North Asia

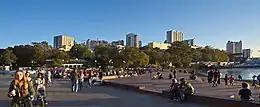
Russians in Vladivostok, on Russia's Pacific Coast

Most estimates are that there are around 33 million Russian citizens living east of the Ural Mountains, a widely recognized geographical divide between Europe and Asia. Of these Russian citizens of Siberia, most are Slavic-origin Russians and Russified Ukrainians. The Turkic peoples who are native to some parts of Siberia and native Tungusic and Mongolic peoples are now a minority in North Asia due to the Russification process during the last three centuries. Russian census records indicate they make up only an estimated 10% of the region's population, with the largest being the Buryats numbering at 445,175, and the Yakuts at 443,852. According to the 2002 census, there are 500,000 Tatars in Siberia, but 300,000 of them are Volga Tatars who settled in Siberia during periods of colonization. Other ethnic groups that live in the region and make a significant portion include ethnic Germans numbering about 400,000.